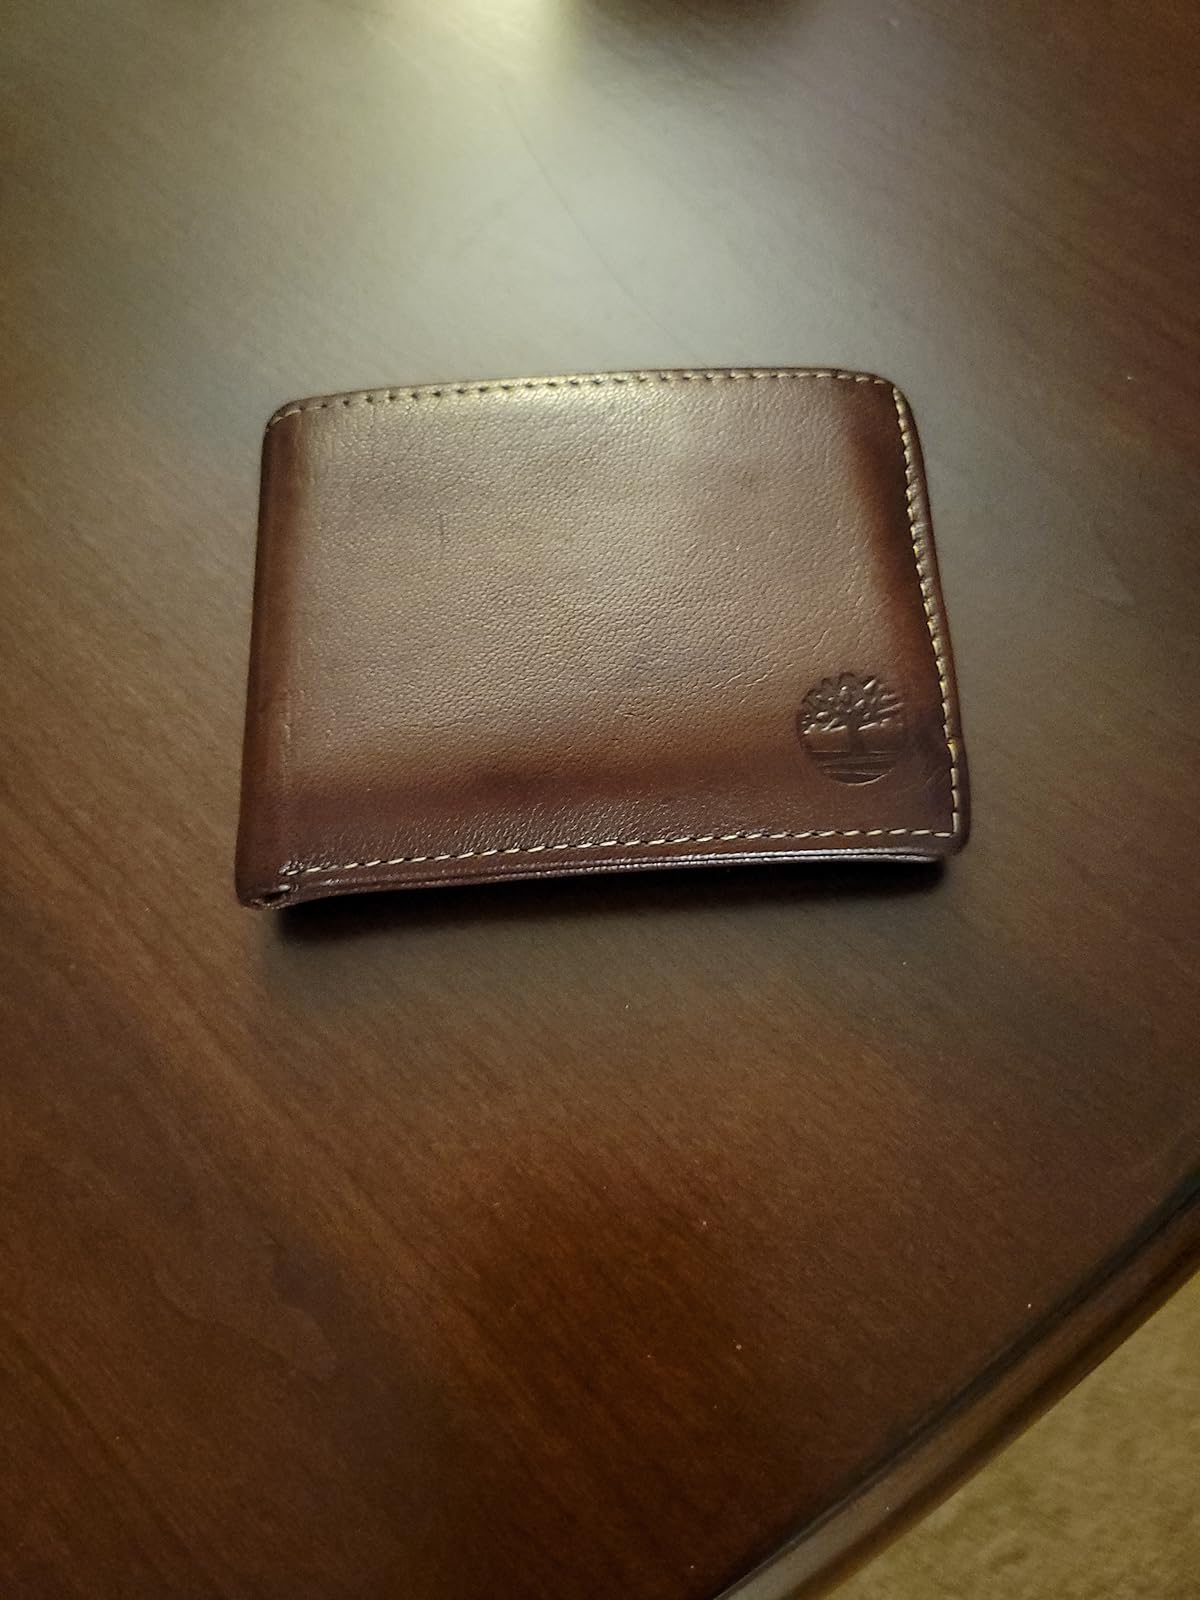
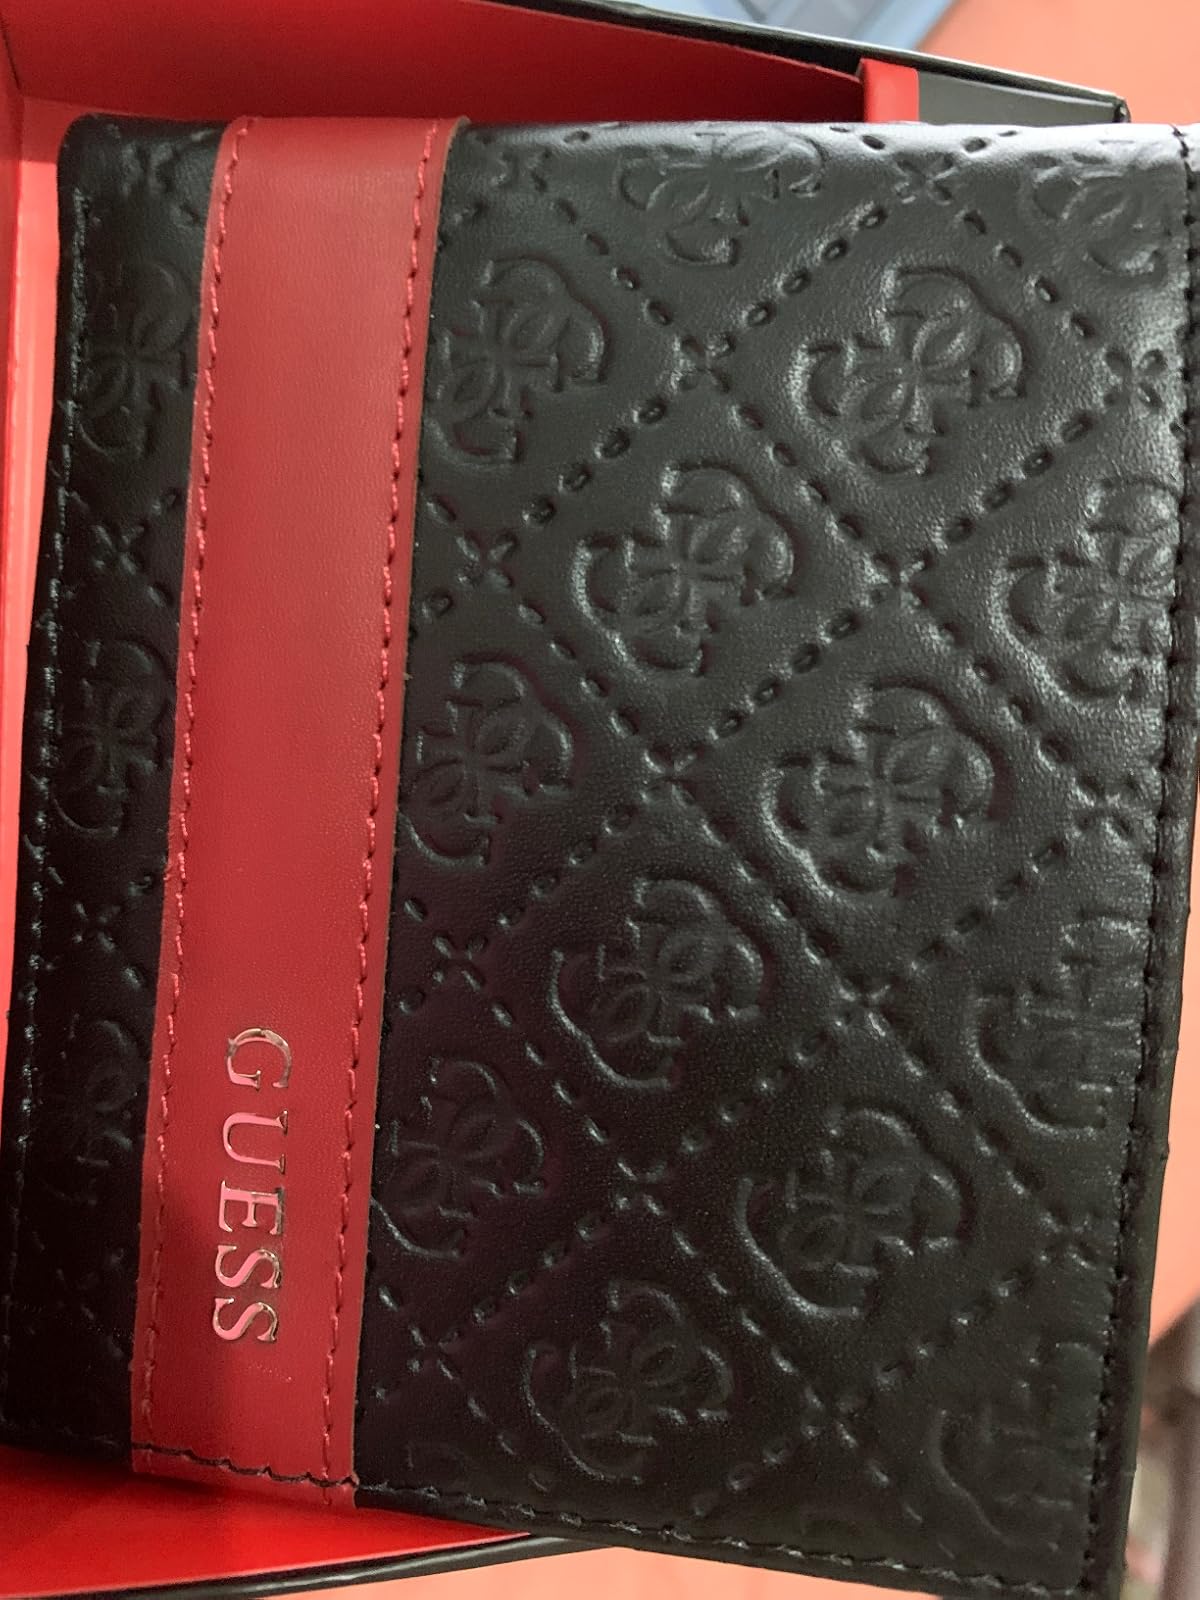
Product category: accessories_wallet
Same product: no